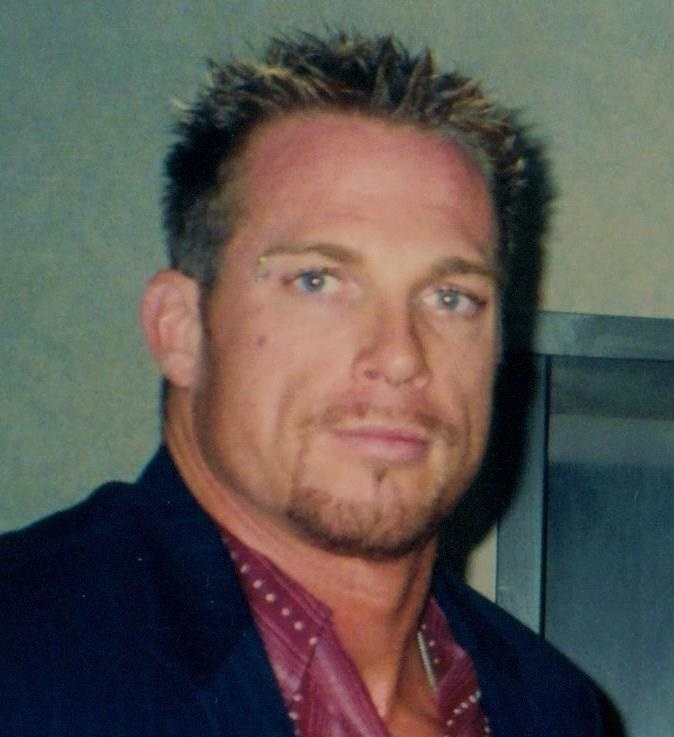
แอนดรูว์ มาร์ติน

|name = Test
|image = Andrew Martin (cropped) (cropped).jpg
|birth_name = Andrew James Robert Patrick Martin
|birth_place = Whitby, Ontario, Canada
|death_place = Tampa, Florida, U.S.
|death_cause = Oxycodone overdose
Infobox professional wrestler|child=yes
|names = Andrew MartinBig FootMartin KaneT.J. ThunderTest
|height = 6 ft 6 in
|weight = 280 lb
|billed = Toronto, Ontario, Canada
|trainer = Leo BurkeDory Funk Jr.Bret Hart
|debut = 1997
แอนดรูว์ เจมส์ รอเบิร์ต แพทริก มาร์ติน (Andrew James Robert Patrick Martin; 17 มีนาคม ค.ศ. 1975 - 13 มีนาคม ค.ศ. 2009) Andrew James Robert Patrick Martin Obituary. "Toronto Star" (2009-03-13). เป็นนักมวยปล้ำอาชีพชาวแคนาดาที่เคยสังกัด WWE|WWF/E ในนาม เทสต์ (Test) เพื่อนบ้านพบเขาหมดสติคาบ้านซึ่งเป็นผลจากการใช้ยาเกินขนาดและเสียชีวิตแล้ว
==ประวัติ==
เทสต์ได้เปิดตัวครั้งแรก ในวันที่ 28 ตุลาคม 1998 ใน ซันเดย์ไนท์ฮีท ในฐานะบอดี้การ์ดของวง Mötley Crüe ก่อนที่ในรอว์ก็เข้ามาป่วนแมตช์ชิงแชมป์ระหว่างดเวย์น จอห์นสัน|เดอะ ร็อก กับทริปเปิลเอช และเข้าร่วมกลุ่มกับวินซ์ แม็กแมน ในนามเดอะคอร์ปาเรชัน และได้ชื่อว่าเทสต์ในที่สุด
เทสต์ก็ได้ไปอยู่กลุ่มดิยูเนียนของมิก โฟลีย์ เป็นกลุ่มที่ไม่พอใจในตัววินซ์ และมีอาวุธคือไม้ 2x4 เป็นอาวุธ ปีเดียวกันเทสต์ก็เริ่มมีความสัมพันธ์กับสเตฟานี แม็กแมน ลูกสาวของวินซ์ หลังจากเอาชนะเชน แม็กแมน ในซัมเมอร์สแลม 1999 หลังจากนั้นก็ได้จัดพิธีแต่งงานขึ้น แต่สุดท้ายพิธีแต่งงานก็ล่มเมื่อทริปเปิลเอชโผล่มาทางจอและได้ลักพาตัวสเตฟานีไปแต่งงานที่ลาสเวกัส ทำให้ตัวเองต้องกลับมาเป็นอธรรมอีกครั้งและฟอร์มทีม กับแมต บลูม|อัลเบิร์ต ในนาม T&A โดยมีทริส สตราตัสเป็นผู้จัดการ แต่ก็อยู่ได้ไม่นานในปี 2001 ก็แตกกลุ่มทันที
ในช่วงก่อนที่จะยุบทีม เทสต์คว้าแชมป์ฮาร์ดคอร์เอาชนะบิ๊กบอสแมนไปได้ และในปี 2001 เอาชนะวิลเลียม รีกัลคว้าแชมป์ยุโรปไปครอง และปีเดียวที่ดิแอนไลแอนซ์เข้ามาป่วนใน WWF เทสต์หักหลังและไปรวมกลุ่มกับพวกนี้ เพราะหลายคนหาว่าเข้าเป็นหนอนบ่อนไส้ให้กับ WWF เทสต์จับกลุ่มกับบูเกอร์ ที และแย่งแชมป์แทกทีม WWF และWCW เอาชนะดิอันเดอร์เทเกอร์ และเคน (นักมวยปล้ำ)|เคน ก่อนไปเสียให้ฮาร์ดี บอยซ์ และคว้าแชมป์อินเตอร์คอนติเนนทัลจากแมทท์ ฮาร์ดี และเสียให้อดัม โคปแลนด์|เอดจ์ ในศึกรวมแชมป์ยูเอส-แชมป์อินเตอร์ในเซอร์ไวเวอร์ ซีรีส์ 2001
ในปีถัดมา เทสต์ก็รวมกลุ่มกับ แลนซ์ สตอร์ม, คริสเตียน (นักมวยปล้ำ)|คริสเตียน, วิลเลียม รีกัล ในนามอันอเมริกัน แต่ไม่ประสบความสำเร็จและในปี 2003 เทสต์ก็ได้เป็นแฟนกับสเตซี คิบเลอร์ โดยเธอผลักดันเต็มที่ให้กับเขาจนเขาขอเป็นแฟนกับเธอ ต่อมาก็เปิดศึกกับสก็อตต์ สไตเนอร์ ที่แอบชอบเธอเหมือนกันก่อนที่จะพลิ๊กล็อกเมื่อเขาให้เทสต์ชนะ และเธอต้องมาเป็นลูกน้องให้กับทีมนี้ แตบทบาทก็จบลงที่เสียกับเสียหมด เทสต์ก็มีงานน้อยลง ในปี 2004 เทสต์ก็ถูกยกเลิกสัญญา ไปพร้อมกับ เอ-เทรน และ บิลลี กัน ในปี 2005 เขาจึงไปปล้ำค่ายอิสระ
ปี 2006-2007 เทสต์กลับมามีบทบาทใน ECW โดยใน ดิเซมเบอร์ ทู ดิสเมมเบอร์ เขาได้มีโอกาสชิงแชมป์โลก ECW ในเอกซ์ตรีม อิลิมิเนชั่น แชมเบอร์ แต่ก็ไม่สำเร็จแล้วมีบทบาทพักนึงก็ถูกยกเลิกสัญญาอีกครั้ง ในปี 2007 เทสต์ย้ายไป TNA โดยใช้ชื่อจริงของเขา จนวันที่ 19 ธันวาคม 2007 เขาประกาศว่าจะเริ่มทัวร์ครั้งสุดท้ายในอังกฤษ ไอร์แลนด์ และฝรั่งเศสในเดือนกุมภาพันธ์และมีนาคม 2008 ก่อนที่จะเลิกเล่นมวยปล้ำอาชีพ
เทสต์เสียชีวิตลงเมื่อวันที่ 13 มีนาคม 2009 โดยเพื่อนบ้านพบเขาหมดสติคาบ้านซึ่งเป็นผลจากการใช้ยาเกินขนาด
==ผลงานอื่นๆ==
==แชมป์และรางวัล==
*Pro Wrestling Illustrated
**PWI ranked him #37 of the 500 top singles wrestlers of the year in the PWI 500 in 2001
*Wild West Wrestling
**WWW Heavyweight Championship (1 time)
*WWE|World Wrestling Federation
**WWE Intercontinental Championship|WWF Intercontinental Championship (List of WWE Intercontinental Champions|1 time)
**WWE European Championship|WWF European Championship (List of WWE European Champions|1 time)
**WWE Hardcore Championship|WWF Hardcore Championship (List of WWE Hardcore Champions|2 times)
**World Tag Team Championship (WWE)|WWF Tag Team Championship (List of World Tag Team Champions (WWE)|1 time) – with Booker T (wrestler)|Booker T
**WCW World Tag Team Championship|WCW Tag Team Championship (List of WCW World Tag Team Champions|1 time) – with Booker T
==อ้างอิง==
==แหล่งข้อมูลอื่น==
*
*
*
Navboxes|
หมวดหมู่:นักมวยปล้ำอาชีพชาวแคนาดา
หมวดหมู่:นักมวยปล้ำอาชีพจากรัฐออนแทรีโอ
หมวดหมู่:รายชื่อสมาชิกของเดอะแอไลแอนซ์ (มวยปล้ำอาชีพ)